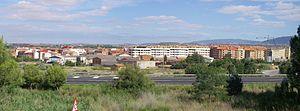
Lardero est une commune de la communauté autonome de La Rioja, en Espagne.